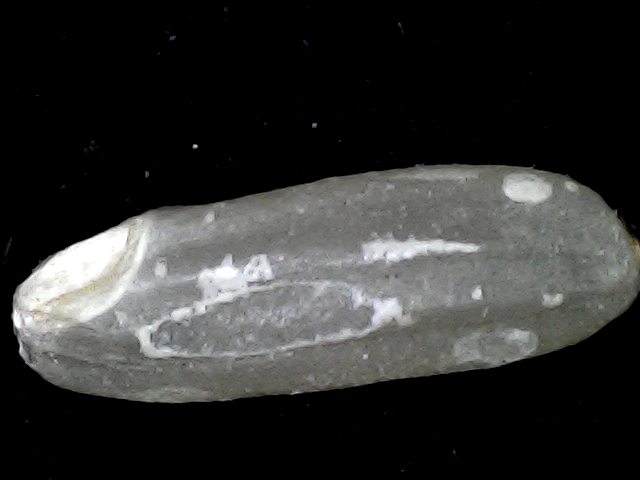
Rice variety: BD72